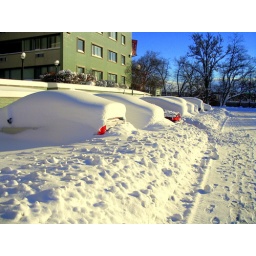
Car upon car buried beneath Gaea's white vomit